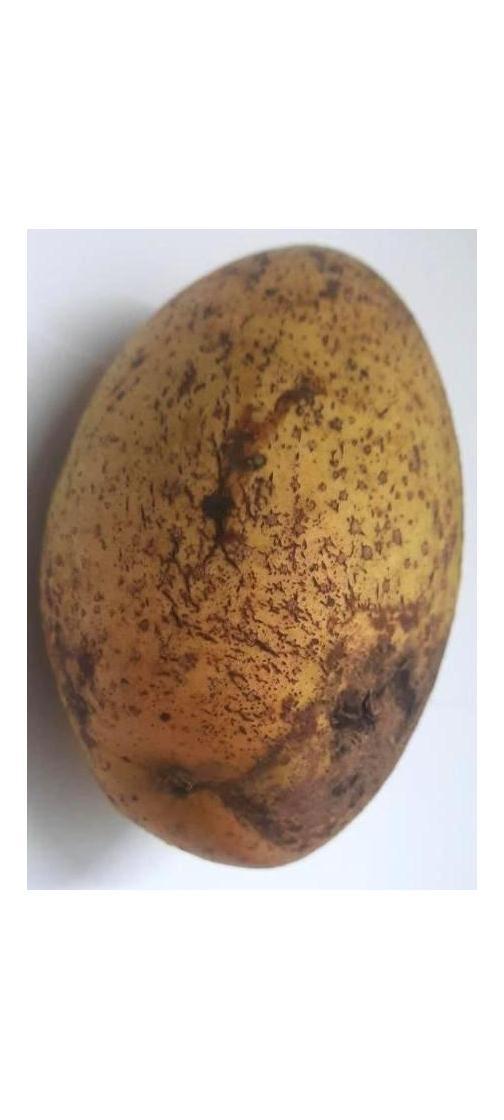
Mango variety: Ashshina Classic